Ayane Miyazaki

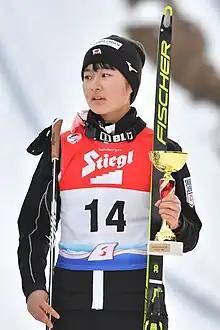
Miyazaki at the 2020 FIS Nordic Combined Continental Cup

is a Japanese Nordic combined skier. She medaled silver at the 2020 Winter Youth Olympics individually and also as part of the Japanese ski jumping mixed team.